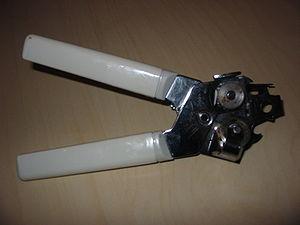
Un ouvre-boîte, ou ouvre-boite, parfois ouvre-boîtes ou ouvre-boites, est un outil servant à ouvrir les boîtes de conserves métalliques lorsqu'elles sont dépourvues de système d'ouverture facile.